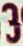
Number: 3